Iso Vasikkasaari

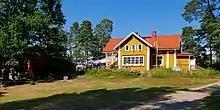
Restaurant Gula villan.

Iso Vasikkasaari is one of the outdoor islands in Espoo, Finland. It is located about a kilometre east-southeast from the Nuottaniemi boat harbour in Matinkylä. The island is officially part of Matinkylä, the shortest distance between the island and the continent is less than half a kilometre. A distinctive feature of the island is its local nomenclature related to ancient Greece.